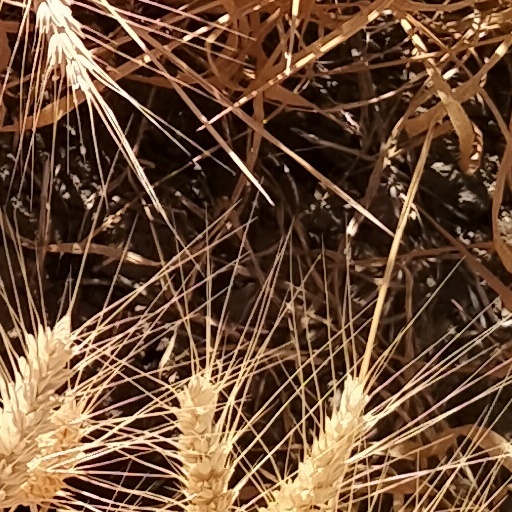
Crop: wheat